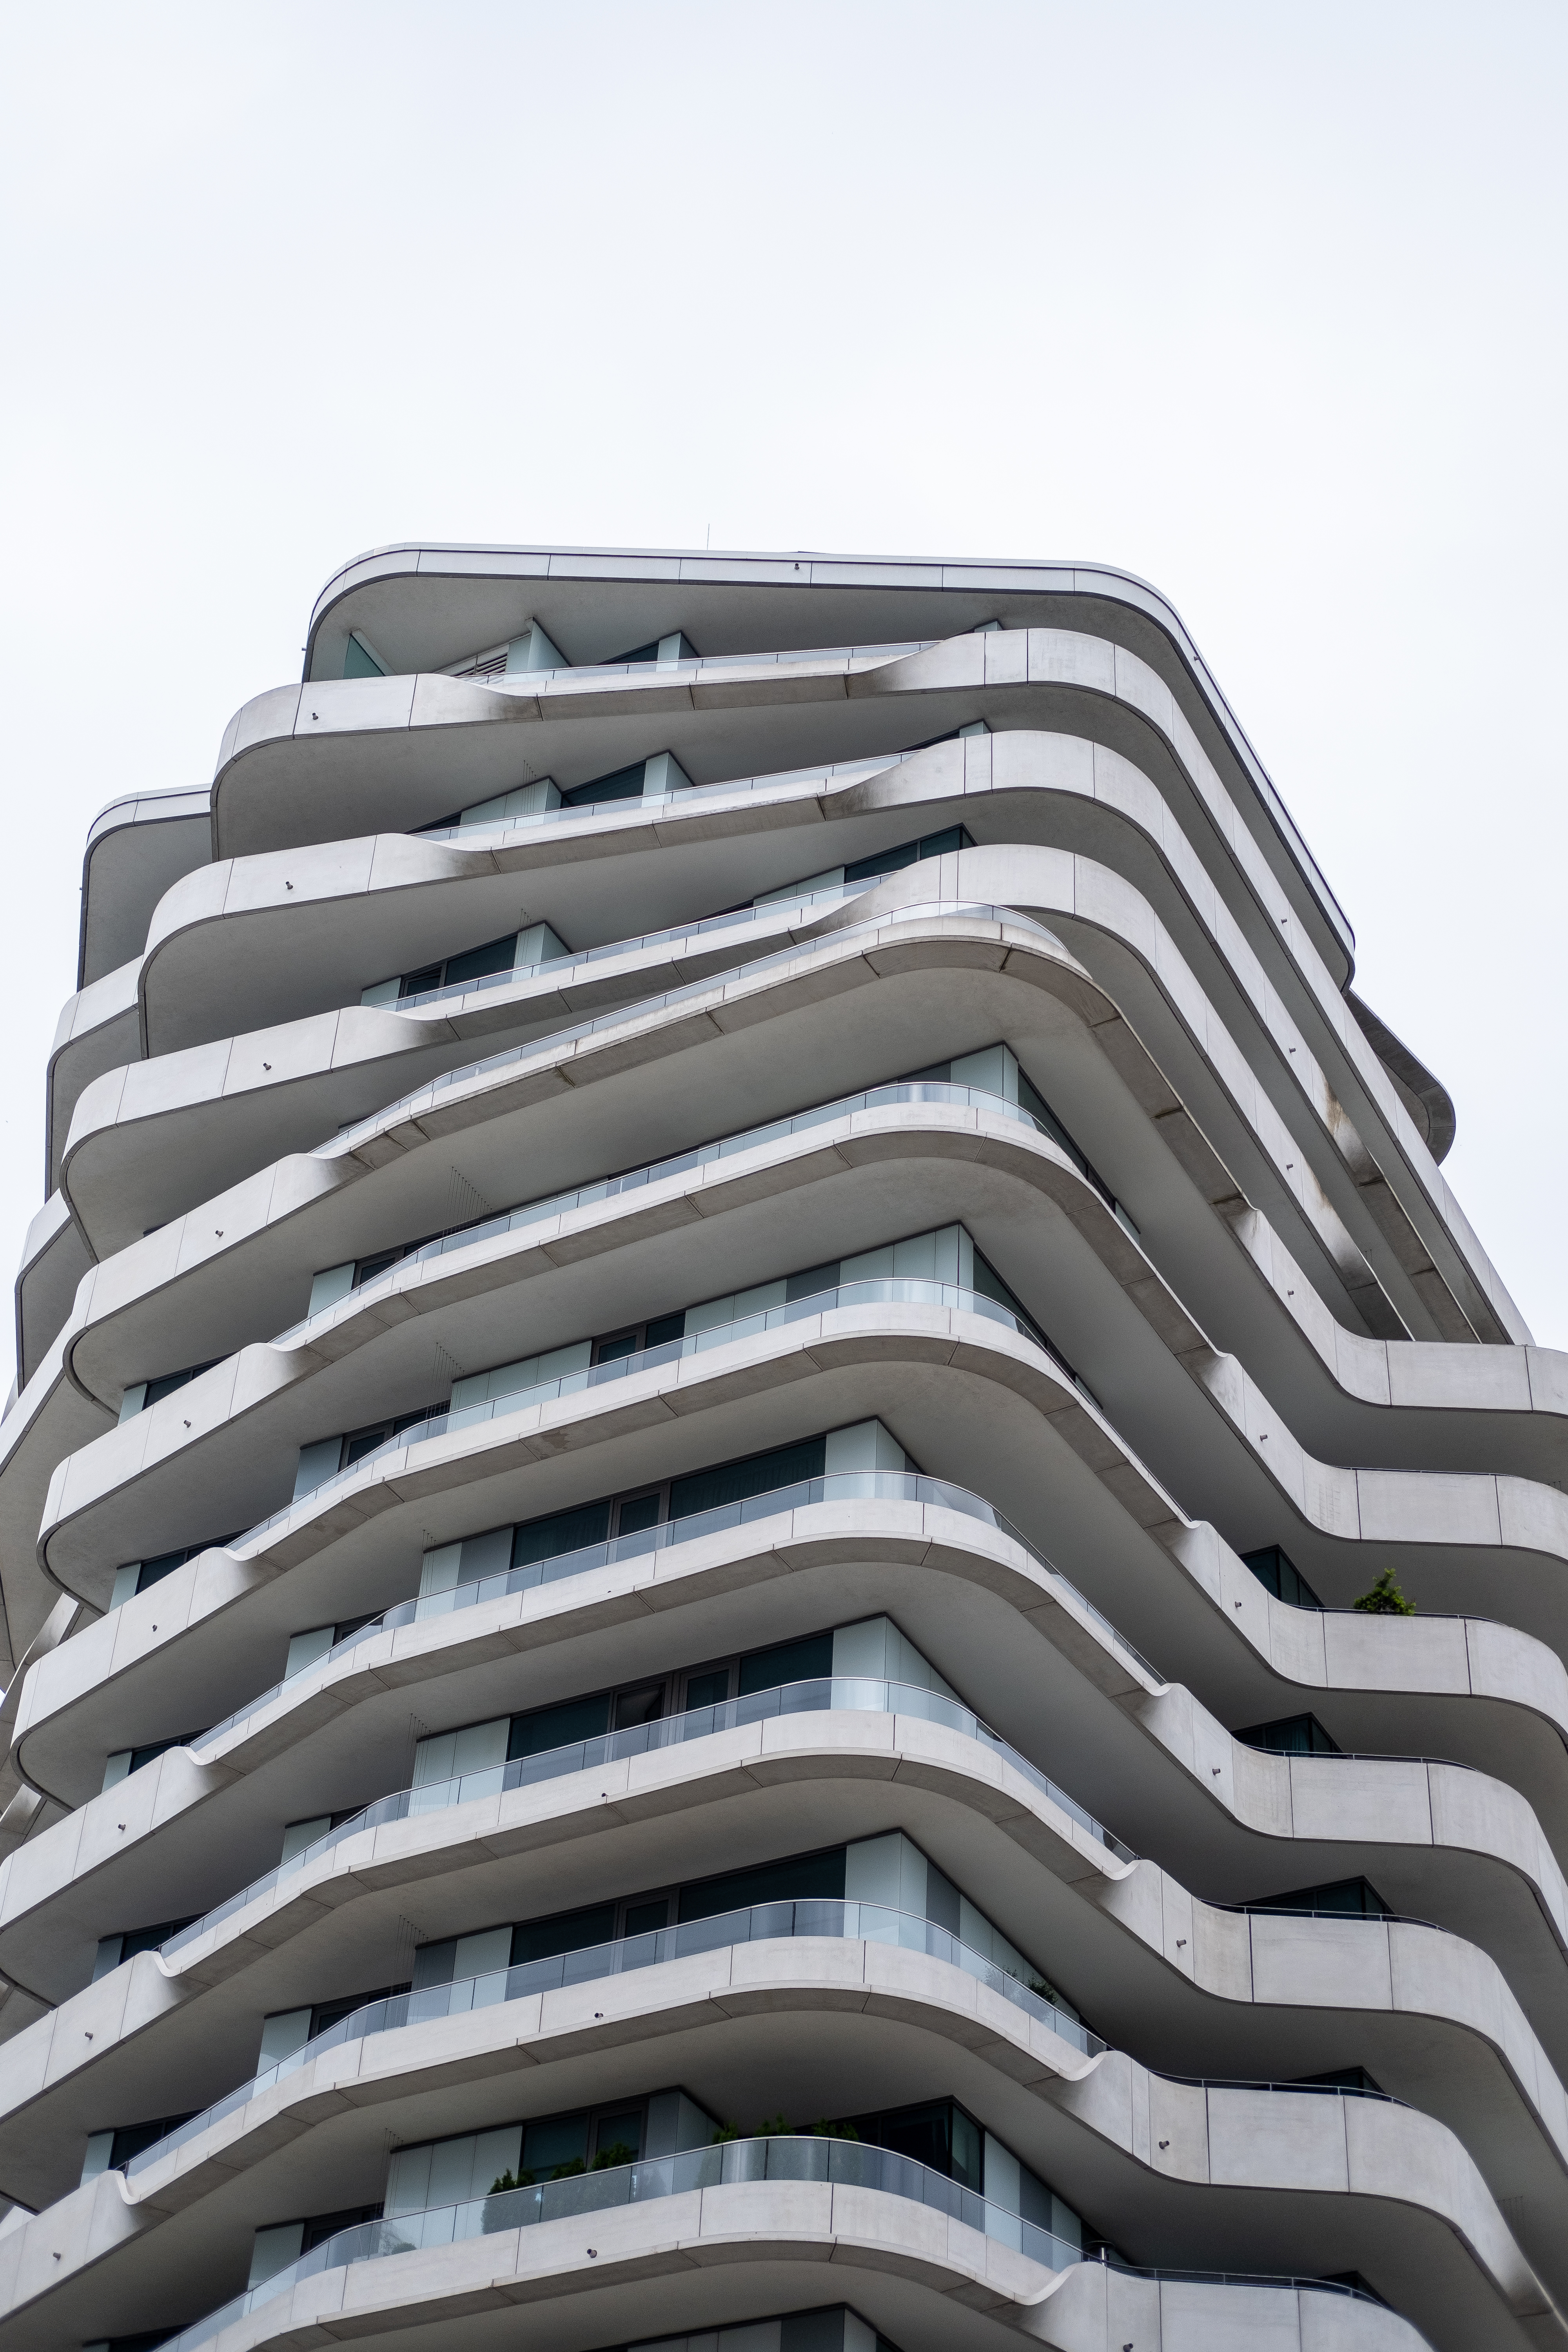
architecture, tower block, building, line, commercial building, mixed use, brutalist architecture, skyscraper, condominium, facade, urban area, corporate headquarters, metropolitan area, sky, headquarters, design, urban design, city, apartment, metropolis, tower, parallel, metal, steel